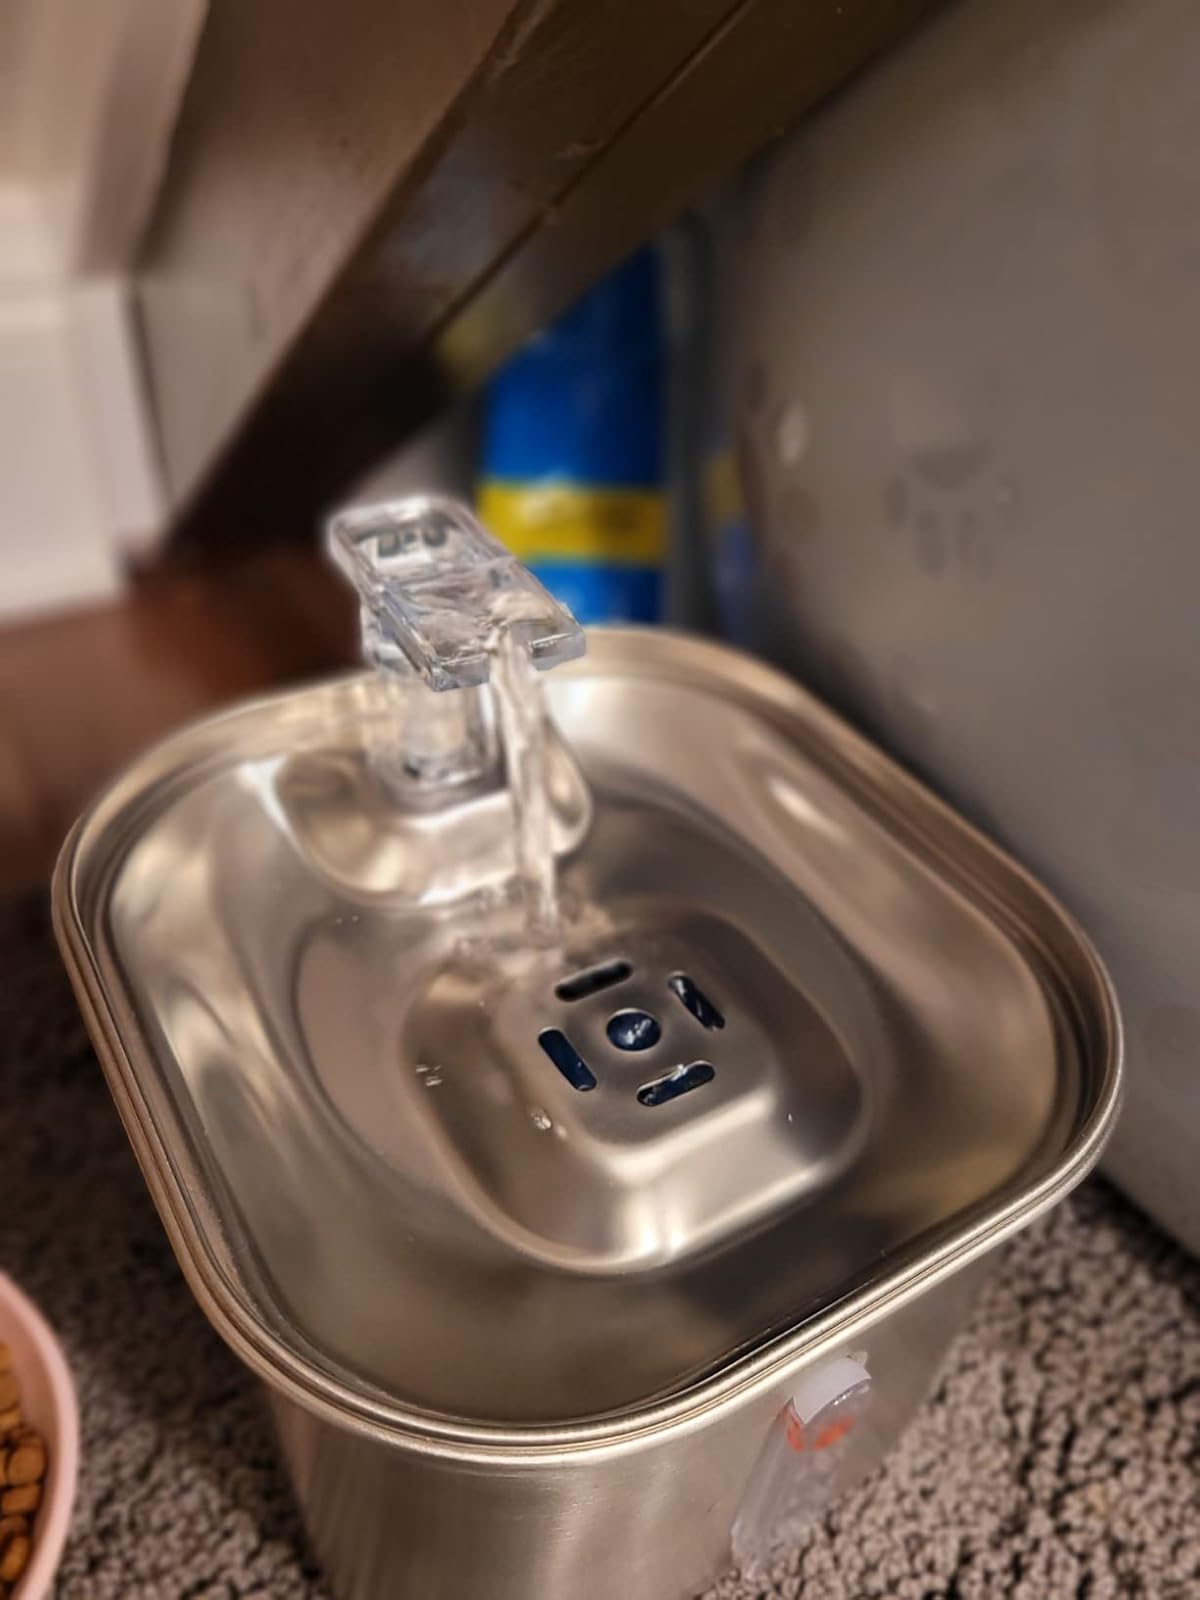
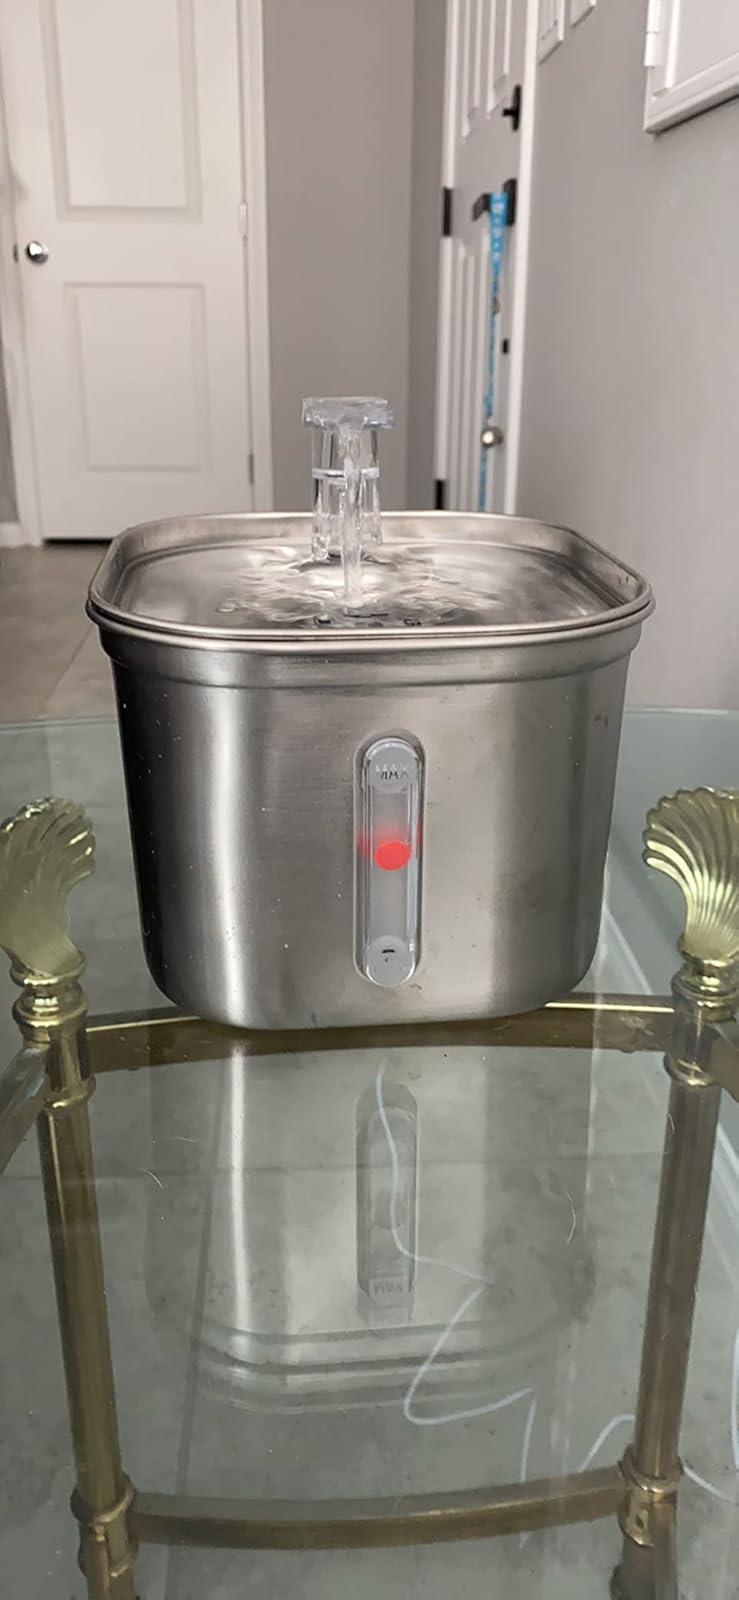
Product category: items_bowl
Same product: yes